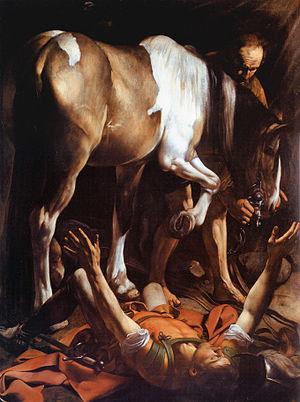
La Conversion de saint Paul sur la route de Damas.
Le culte du cheval est un ensemble de pratiques spirituelles ou une vénération rendue par un groupe de personnes à un ou plusieurs chevaux. Ce culte est à la fois ancien, et très fréquent au cours de l'Histoire. Des preuves archéologiques de son existence remontent à l'âge du fer et, dans certains endroits, à l'âge du bronze.
La conversion au christianisme est un processus de conversion religieuse par lequel une personne qui n'était pas chrétienne auparavant le devient.
La Conversion de saint Paul est une œuvre de Caravage dont l'artiste réalise deux versions successives sur commande du trésorier pontifical Tiberio Cerasi. La première version appartient désormais à la collection privée Odescalchi-Balbi à Rome, tandis que la seconde version est installée depuis l'origine dans la chapelle Cerasi de l'église Santa Maria del Popolo de Rome. Afin de les distinguer, il est souvent fait mention du tableau « Balbi » pour désigner la première œuvre tandis que la seconde est désignée simplement sous le nom de Conversion de saint Paul, ou parfois du tableau « Cerasi ».